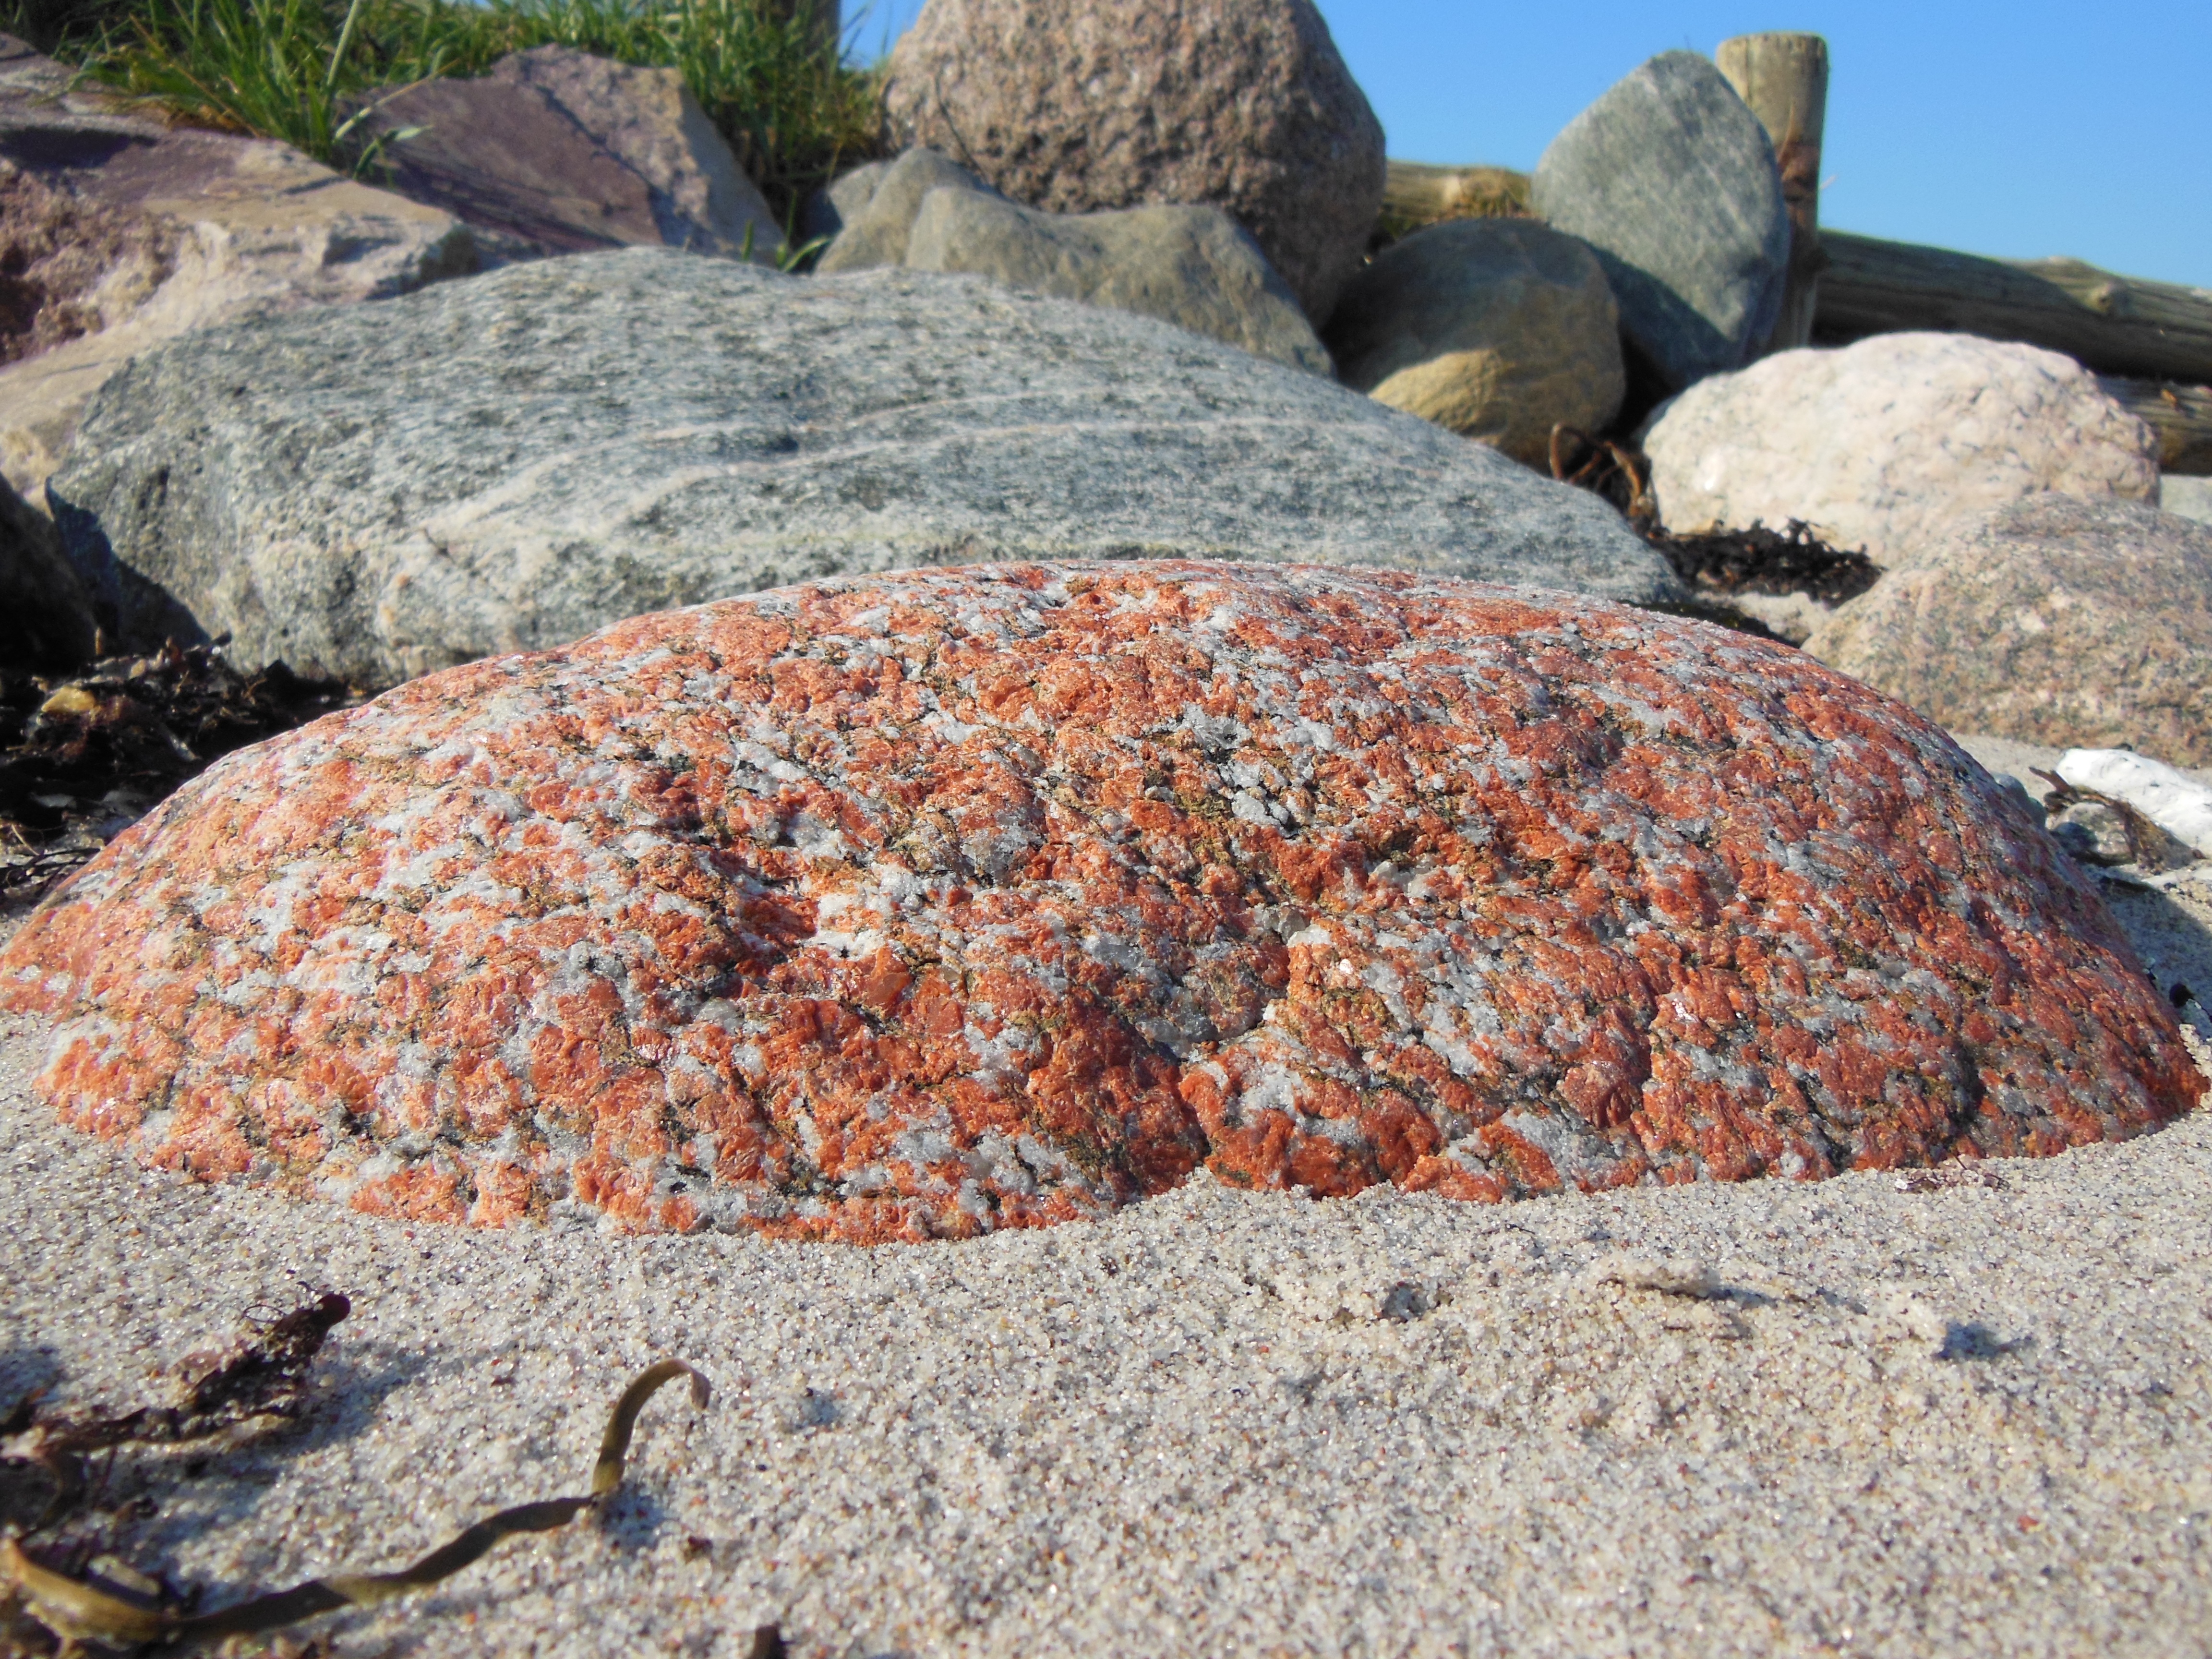
beach, sea, rock, white, red, soil, material, blue sky, stones, geology, boulder, minerals, granite, bedrock, quartz, feldspar, beach sand, tide pool, nyborg, funen, large granite stone, glacial deposits, biotite